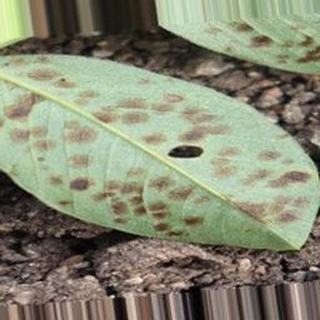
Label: groundnut_rust